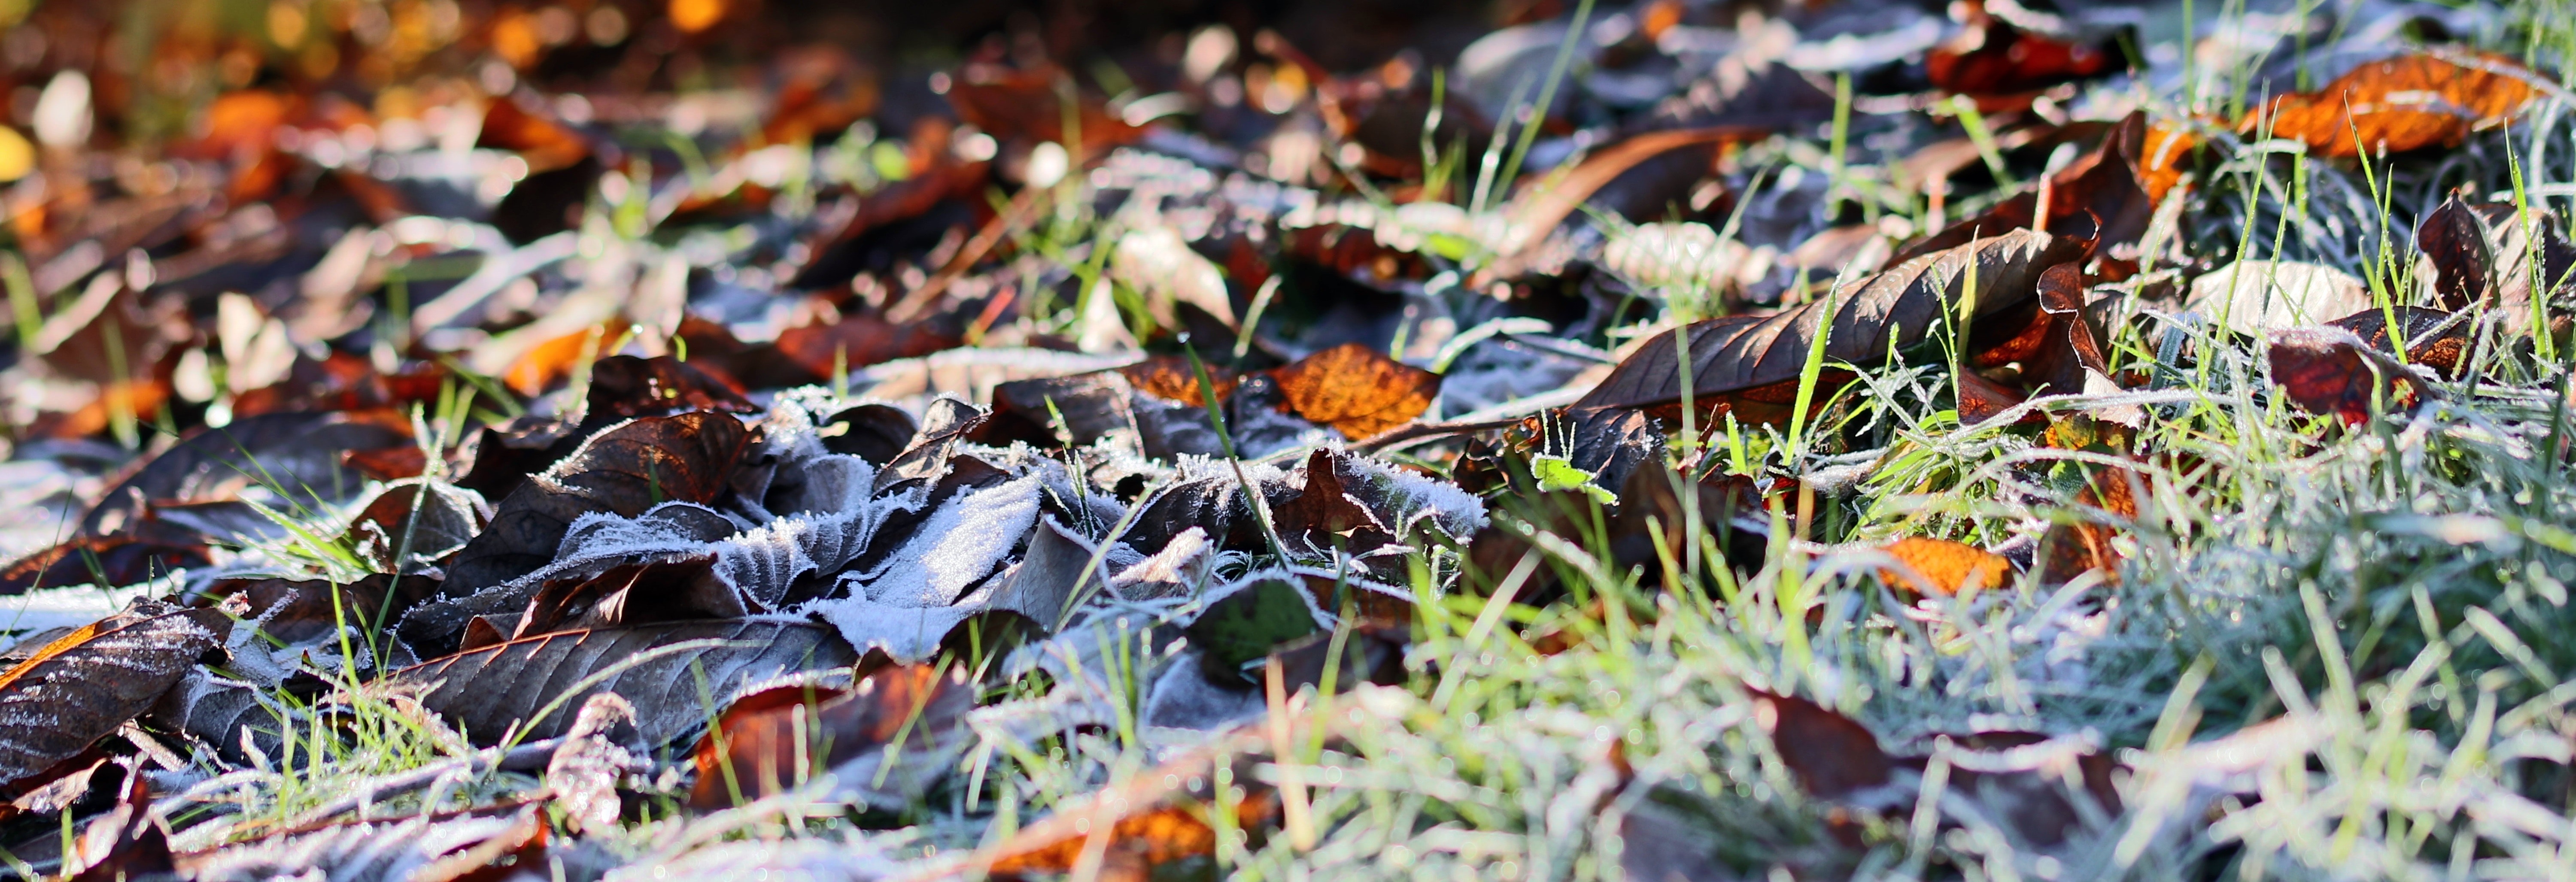
nature, leaf, grass, plant, autumn, spring, organism, groundcover, frost, adaptation, flower, wildflower, herb, winter, perennial plant